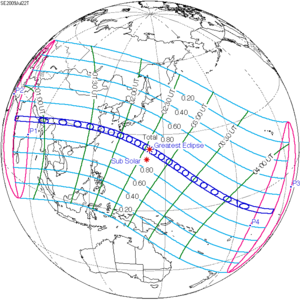
L’éclipse solaire du 22 juillet 2009 est la 6ᵉ éclipse solaire totale du XXIᵉ siècle. C’était aussi la plus longue éclipse totale de ce siècle.